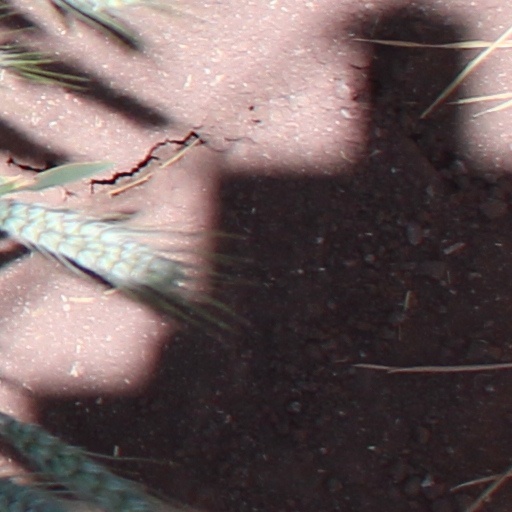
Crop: wheat